Yu Xuezhong

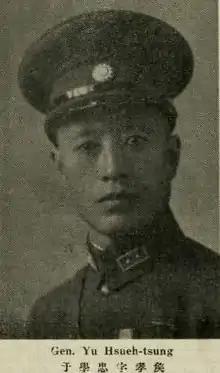
Yu Xuezhong (early 1930s)

Yu Xuezhong (1890–1964) was a general in the armed forces of the Republic of China during World War II, and later a pro-Communist politician in the People's Republic of China, after Mao Zedong took power.